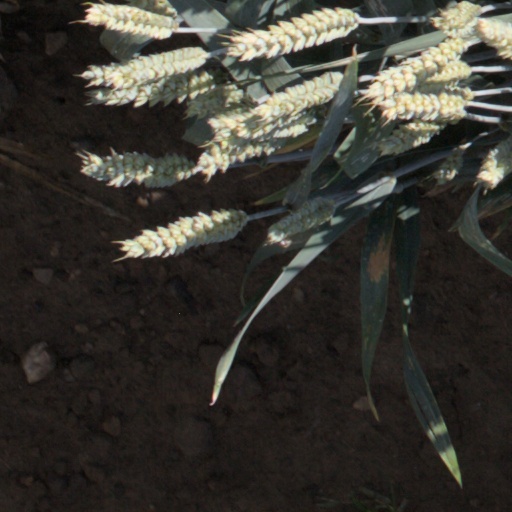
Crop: wheat